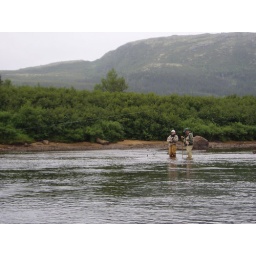
Robin's first big salmon in NL, small Labrador river